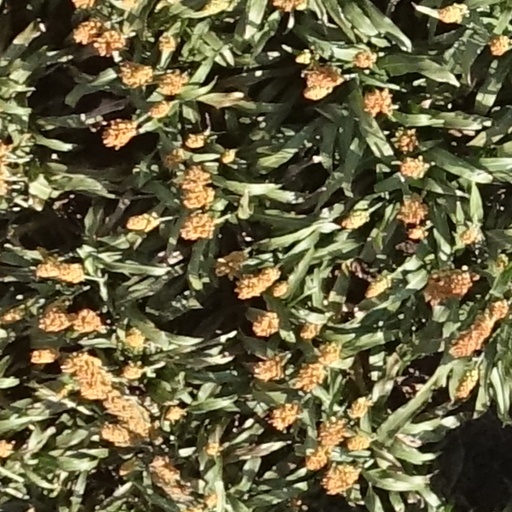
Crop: sorghum